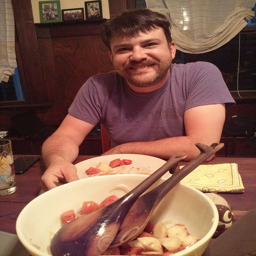
A man poses for a picture in front of food.
There is veggies and food in the bowl in the table
A man sitting at a table in front of a white plate of food.
The man is sitting at the table eating his meal.
He is very pleased with his dinner choice.